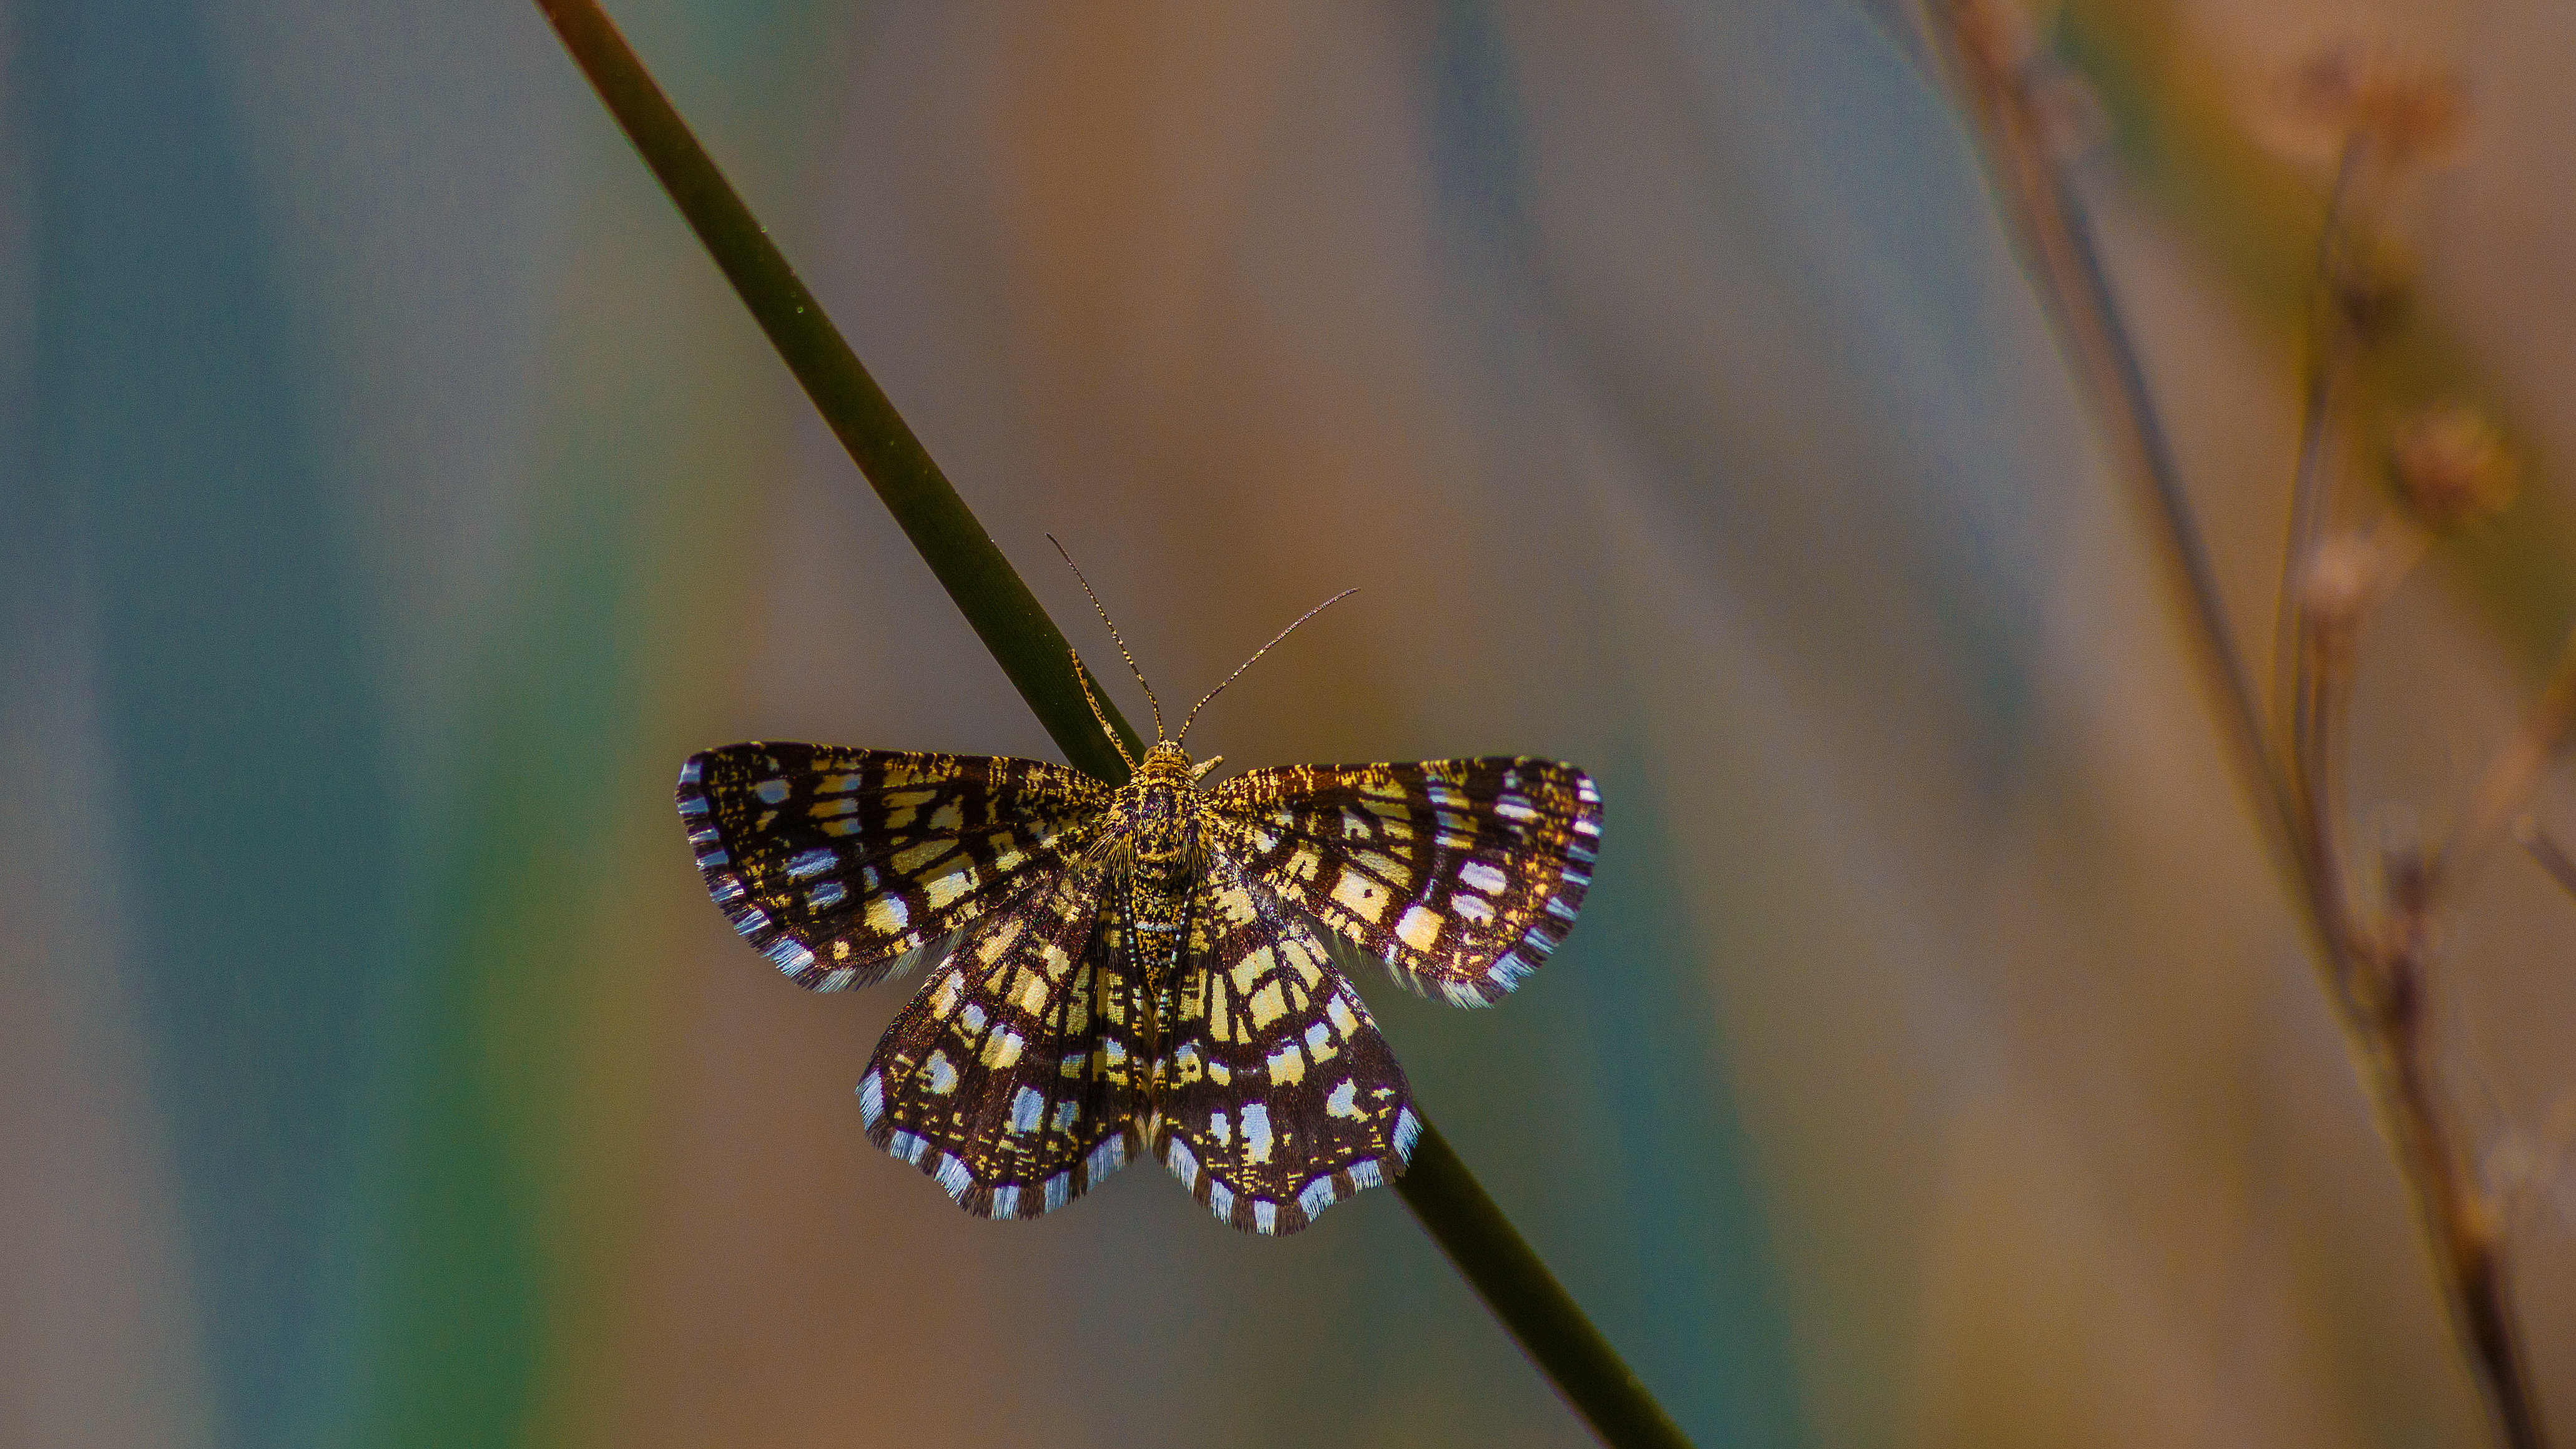
nature, wing, photography, flower, green, insect, macro, butterfly, closeup, flora, fauna, invertebrate, close up, monarch butterfly, papillon, nectar, macro photography, arthropod, pollinator, plant stem, moths and butterflies, lycaenid